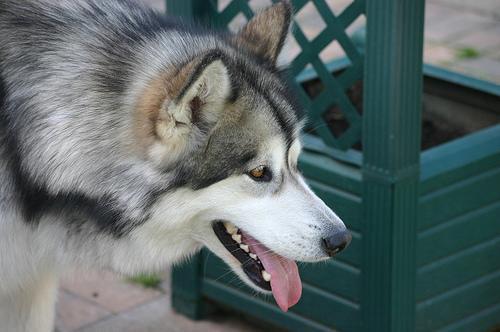
malamute